Yamkhya

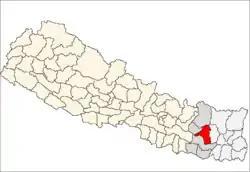
Khotang district

Yamkhya is a village and Village Development Committee in Khotang District in the Sagarmatha Zone of eastern Nepal. At the time of the 1991 Nepal census it had a population of 3,132 persons living in 563 individual households.